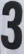
Number: 3